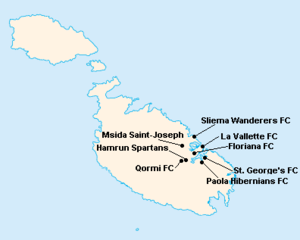
Répartition des clubs en First Division Maltaise 1967-1968.
La saison 1967-1968 de First Division Maltaise était la cinquante-troisième édition de la première division maltaise.